Go into Your Dance

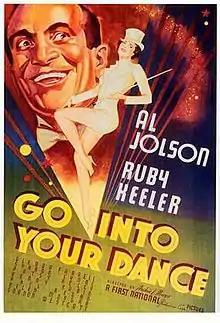
Theatrical release poster

Go into Your Dance is a 1935 American musical drama film starring Al Jolson, Ruby Keeler, and Glenda Farrell. The film was directed by Archie Mayo, and is based on the novel of the same name by Bradford Ropes. It was released by Warner Bros. on April 20, 1935. An irresponsible Broadway star gets mixed up with gambling and gangsters.